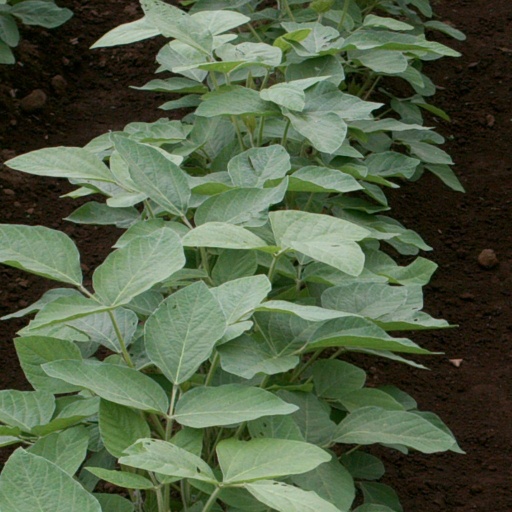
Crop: soybean